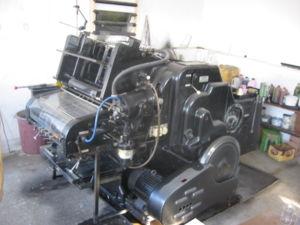
Heidelberger Druckmaschinen AG est une entreprise allemande de génie mécanique fondée en 1850, produisant entre autres de la presse offset à feuilles, et leader mondial sur ce secteur. Le siège social se situe à Heidelberg.